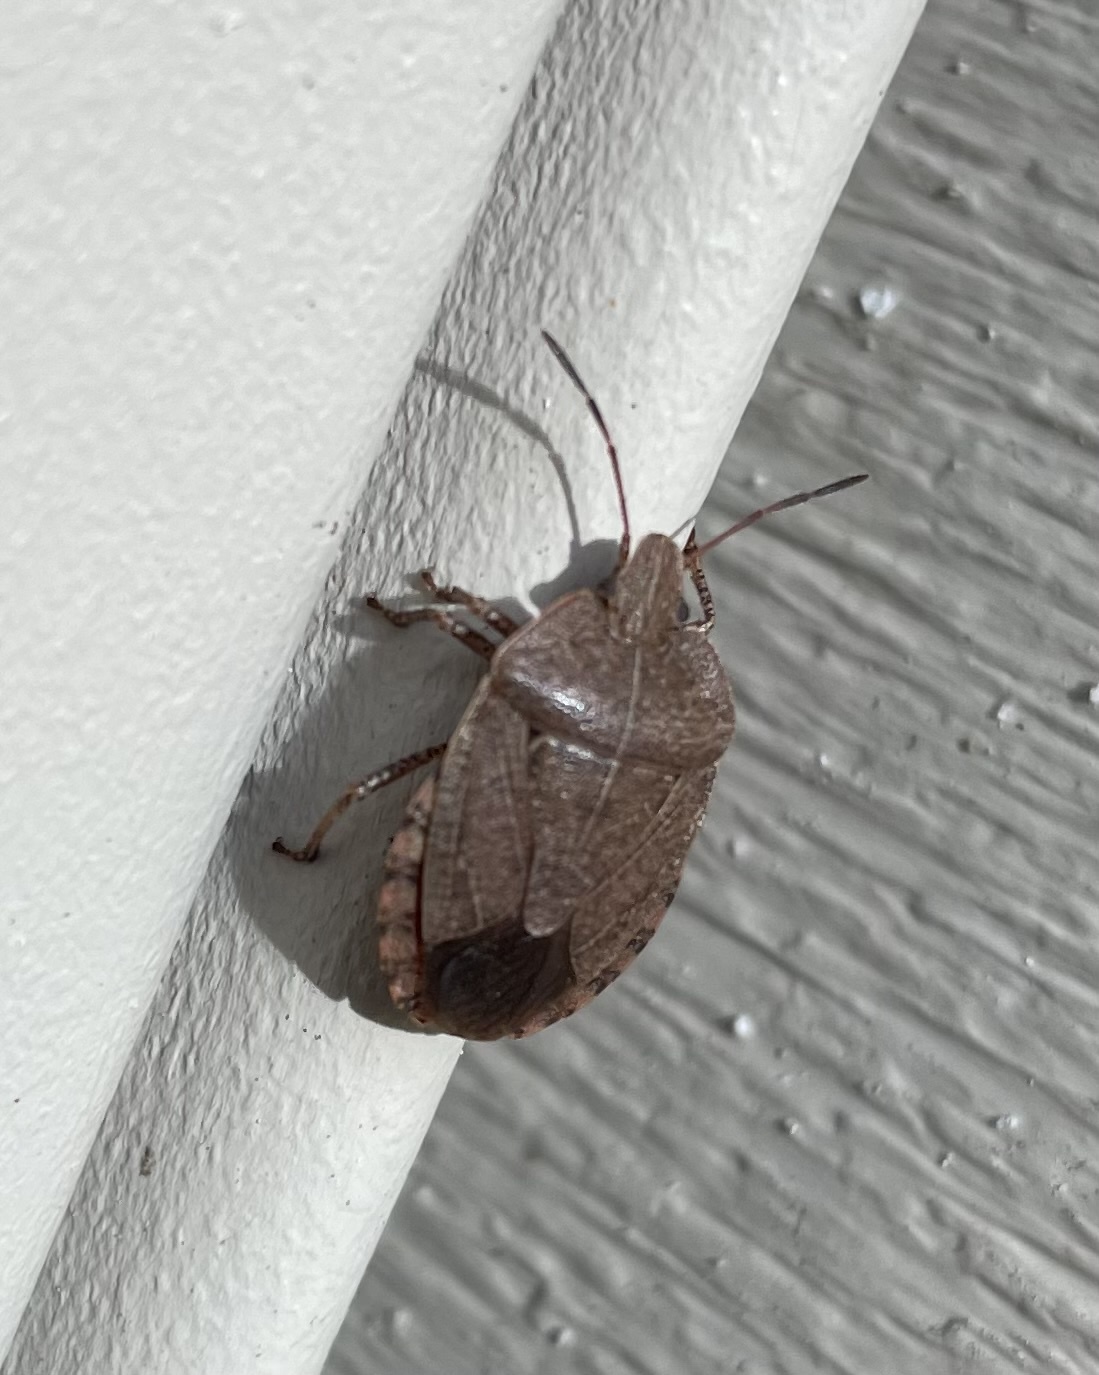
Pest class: stink_bug